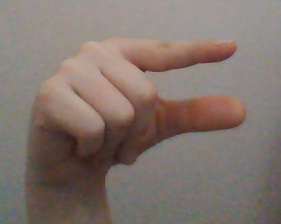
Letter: dal